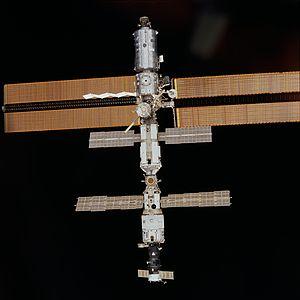
L'expédition 1 fut la première mission habitée à bord de la Station spatiale internationale.